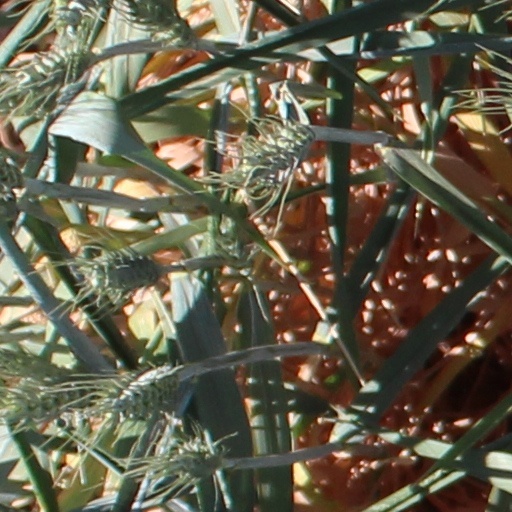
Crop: wheat